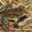
Label: frog